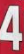
Number: 4